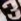
Number: 3